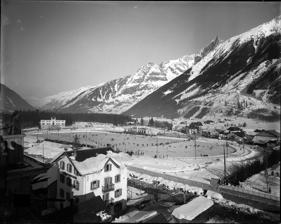
Building: Stade Olympique de Chamonix
Country: Italy
Year built: 1923
Chamonix Olympic Stadium Stade Olympique de Chamonix Location Chamonix , France Capacity 45,000 Surface Grass Opened September 11, 1923 ( 1923-09-11 ) Stade Olympique de Chamonix is an equestrian stadium in Chamonix , France .  It hosted the opening and closing ceremonies to the 1924 Winter Olympics along with cross-country skiing , curling , figure skating , ice hockey , military patrol , the cross-country skiing part of the Nordic combined , and the speed skating events.  The stadium holds 45,000. References 1924 Olympics official report. pp. 645, 648–50. (in French) v t e Winter Olympic stadiums 20th century Stade Olympique de Chamonix (Chamonix 1924) St. Moritz Olympic Ice Rink (St. Moritz 1928) James B. Sheffield Olympic Skating Rink (Lake Placid 1932) Große Olympiaschanze (Garmisch-Partenkirchen 1936) St. Moritz Olympic Ice Rink (St. Moritz 1948) Bislett Stadium (Oslo 1952) Stadio olimpico del ghiaccio (Cortina d'Ampezzo 1956) Blyth Arena (Squaw Valley 1960) Bergisel Ski Jump and Olympiahalle (Innsbruck 1964) Olympic Stadium and Palais des Sports (Grenoble) (Grenoble 1968) Makomanai Open Stadium and Makomanai Ice Arena (Sapporo 1972) Bergisel Ski Jump and Olympiahalle (Innsbruck 1976) Lake Placid Equestrian Stadium and Herb Brooks Arena (Lake Placid 1980) Koševo City Stadium and Zetra Olympic Hall (Sarajevo 1984) McMahon Stadium (Calgary 1988) Théâtre des Cérémonies (Albertville 1992) Lysgårdsbakken (Lillehammer 1994) Nagano Olympic Stadium (Nagano 1998) 21st century Rice–Eccles Stadium (Salt Lake City 2002) Stadio Olimpico Grande Torino (Turin 2006) BC Place (Vancouver 2010) Fisht Olympic Stadium (Sochi 2014) Pyeongchang Olympic Stadium (Pyeongchang 2018) Beijing National Stadium (Beijing 2022) San Siro and Verona Arena (Milan–Cortina 2026) Allianz Riviera (Nice-French Alps 2030) Rice–Eccles Stadium (Salt Lake City 2034) v t e Venues of the 1924 Winter Olympics ( Chamonix ) Piste de Bobsleigh des Pellerins Tremplin Olympique du Mont Stade Olympique de Chamonix v t e Olympic venues in biathlon 20th century 1924 (military patrol): Stade Olympique de Chamonix 1960 : McKinney Creek Stadium 1964 : Seefeld 1968 : Autrans 1972 : Makomanai Biathlon site 1976 : Seefeld 1980 : Lake Placid Olympic Sports Complex Cross Country Biathlon Center 1984 : Igman, Veliko Polje 1988 : Canmore Nordic Centre 1992 : Les Saisies 1994 : Birkebeineren Ski Stadium 1998 : Nozawa Onsen Snow Resort 21st century 2002 : Soldier Hollow 2006 : Cesana San Sicario 2010 : Whistler Olympic Park 2014 : Laura Biathlon & Ski Complex 2018 : Alpensia Biathlon Centre 2022 : Hualindong Ski Resort 2026 : South Tyrol Arena v t e Olympic venues in cross-country skiing 20th century 1924 : Stade Olympique de Chamonix 1928 : Around the hills of St. Moritz 1932 : Lake Placid 1936 : Große Olympiaschanze 1948 : Around the hills of St. Moritz 1952 : Holmenkollen National Arena 1956 : Stadio della neve 1960 : McKinney Creek Stadium 1964 : Seefeld 1968 : Autrans 1972 : Makomanai Cross-country site 1976 : Seefeld 1980 : Lake Placid Olympic Sports Complex Cross Country Biathlon Center 1984 : Igman, Veliko Polje 1988 : Canmore Nordic Centre 1992 : Les Saisies 1994 : Birkebeineren Ski Stadium 1998 : Snow Harp 21st century 2002 : Soldier Hollow 2006 : Pragelato Plan 2010 : Whistler Olympic Park 2014 : Laura Biathlon & Ski Complex 2018 : Alpensia Cross-Country Skiing Centre 2022 : Kuyangshu Biathlon Field 2026 : Tesero Cross-Country Skiing Stadium v t e Olympic venues in curling 20th century 1924 : Stade Olympique de Chamonix 1988 : Max Bell Arena (demonstration) 1992 : Pralognan-la-Vanoise (demonstration) 1998 : Kazakoshi Park Arena 21st century 2002 : The Ice Sheet at Ogden 2006 : Pinerolo Palaghiaccio 2010 : Vancouver Olympic Center 2014 : Ice Cube Curling Center 2018 : Gangneung Curling Centre 2022 : Beijing National Aquatic Center 2026 : Stadio Olimpico Del Ghiaccio v t e Olympic venues in figure skating 20th century 1908 : Prince's Skating Club 1920 : Palais de Glace d'Anvers 1924 : Stade Olympique de Chamonix 1928 : St. Moritz Olympic Ice Rink 1932 : Olympic Arena 1936 : Olympia-Kunsteisstadion 1948 : Olympic Stadium 1952 : Bislett Stadium 1956 : Stadio Olimpico Del Ghiaccio 1960 : Blyth Arena 1964 : Olympiahalle 1968 : Le Stade de Glace 1972 : Makomanai Ice Arena (final), Mikaho Indoor Skating Rink 1976 : Olympiahalle 1980 : Olympic Center 1984 : Skenderija II Hall , Zetra Ice Hall 1988 : Olympic Saddledome (final), Stampede Corral 1992 : La halle de glace Olympique 1994 : Hamar Olympic Amphitheatre 1998 : White Ring 21st century 2002 : Delta Center 2006 : Palavela 2010 : Pacific Coliseum 2014 : Iceberg Skating Palace 2018 : Gangneung Ice Arena 2022 : Capital Indoor Stadium 2026 : Mediolanum Forum NOTE:  During the Olympic Games, venues that have naming rights sold may not use their name during the Olympic Games. v t e Olympic venues in ice hockey 20th century 1920 : Palais de Glace d'Anvers 1924 : Stade Olympique de Chamonix 1928 : St. Moritz Olympic Ice Rink 1932 : Olympic Arena (final), Olympic Stadium 1936 : Olympia-Kunsteisstadion (final), Riessersee 1948 : Kulm , Olympic Stadium (final), Suvretta 1952 : Dæhlenenga , Jordal Amfi (final), Kadettangen , Lillestrøm stadion , Marienlyst stadion 1956 : Apollonio Stadium , Stadio Olimpico Del Ghiaccio 1960 : Blyth Arena (final), Squaw Valley Olympic Skating Rink 1964 : Messehalle , Olympiahalle 1968 : La Patinoire Municipale , Le Stade de Glace 1972 : Makomanai Ice Arena (final), Tsukisamu Indoor Skating Rink 1976 : Messehalle , Olympiahalle (final) 1980 : Olympic Center 1984 : Skenderija II Hall , Zetra Ice Hall (final) 1988 : Father David Bauer Olympic Arena , Olympic Saddledome (final), Stampede Corral 1992 : Méribel Ice Palace 1994 : Gjøvik Olympic Cavern Hall , Håkon Hall (final) 1998 : Aqua Wing , Big Hat (final) 21st century 2002 : E Center (final), Peaks Ice Arena 2006 : Palasport Olimpico (final), Torino Esposizioni 2010 : Rogers Arena (final), UBC Thunderbird Arena 2014 : Bolshoy Ice Dome (final), Shayba Arena 2018 : Gangneung Hockey Centre (final), Kwandong Hockey Centre 2022 : Wukesong Sports Center (final), Beijing National Indoor Stadium 2026 : PalaItalia Santa Giulia (final), Fiera Milano v t e Olympic venues in Nordic combined 20th century 1924 : Le Tremplin Olympique du Mont , Stade Olympique de Chamonix 1928 : Around the hills of St. Moritz , Olympiaschanze 1932 : Intervales Ski-Hill , Lake Placid 1936 : Große Olympiaschanze 1948 : Around the hills of St. Moritz , Olympiaschanze 1952 : Holmenkollen National Arena 1956 : Stadio della neve , Trampolino Italia 1960 : McKinney Creek Stadium , Papoose Peak Jumps 1964 : Toni-Seelos-Olympiaschanze 1968 : Autrans 1972 : Makomanai Cross-country site, Miyanomori Jumping Hill 1976 : Toni-Seelos-Olympiaschanze 1980 : Intervales Ski-Hill , Lake Placid Olympic Sports Complex Cross Country Biathlon Center 1984 : Igman Olympic Jumps ; Igman, Veliko Polje 1988 : Canada Olympic Park , Canmore Nordic Centre 1992 : Tremplin du Praz 1994 : Birkebeineren Skistadion , Lysgårdsbakkene Ski Jumping Arena 1998 : Hakuba Ski Jumping Stadium , Snow Harp 21st century 2002 : Soldier Hollow , Utah Olympic Park 2006 : Stadio del Trampolino , Pragelato Plan 2010 : Whistler Olympic Park 2014 : RusSki Gorki Jumping Center 2018 : Alpensia Ski Jumping Centre , Alpensia Cross-Country Skiing Centre 2022 : Kuyangshu Biathlon Field, Kuyangshu Ski Jumping Field 2026 : Tesero Cross-Country Skiing Stadium , "Giuseppe Dal Ben" Ski Jumping Arena v t e Olympic venues in speed skating 20th century 1924 : Stade Olympique de Chamonix 1928 : St. Moritz Olympic Ice Rink 1932 : Olympic Stadium 1936 : Riessersee 1948 : Olympic Stadium 1952 : Bislett Stadium 1956 : La pista di Misurina 1960 : Squaw Valley Olympic Skating Rink 1964 : Eisschnelllaufbahn Innsbruck 1968 : L'Anneau de Vitesse 1972 : Makomanai Speed Skating Rink 1976 : Eisschnelllaufbahn Innsbruck 1980 : James B. Sheffield Speed Skating Oval 1984 : Zetra Ice Rink 1988 : Olympic Oval 1992 : L'anneau de vitesse 1994 : Hamar Olympic Hall 1998 : M-Wave 21st century 2002 : Utah Olympic Oval 2006 : Oval Lingotto 2010 : Richmond Olympic Oval 2014 : Adler Arena Skating Center 2018 : Gangneung Oval 2022 : Beijing National Speed Skating Oval 2026 : Fiera Milano Rho 45°55′36.29″N 6°52′26.44″E / 45.9267472°N 6.8740111°E / 45.9267472; 6.8740111 This article about a French sports venue is a stub . You can help Wikipedia by expanding it . v t e This 1924 Winter Olympics -related article is a stub . You can help Wikipedia by expanding it . v t e This article about a Winter Olympics venue is a stub . You can help Wikipedia by expanding it . v t e